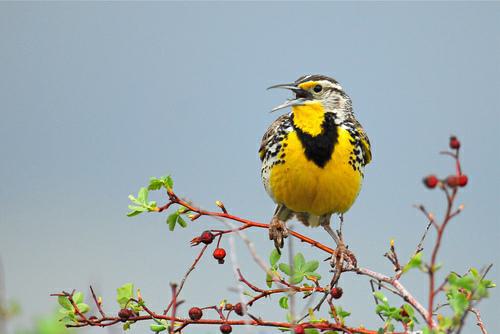
A photo of a western meadowlark